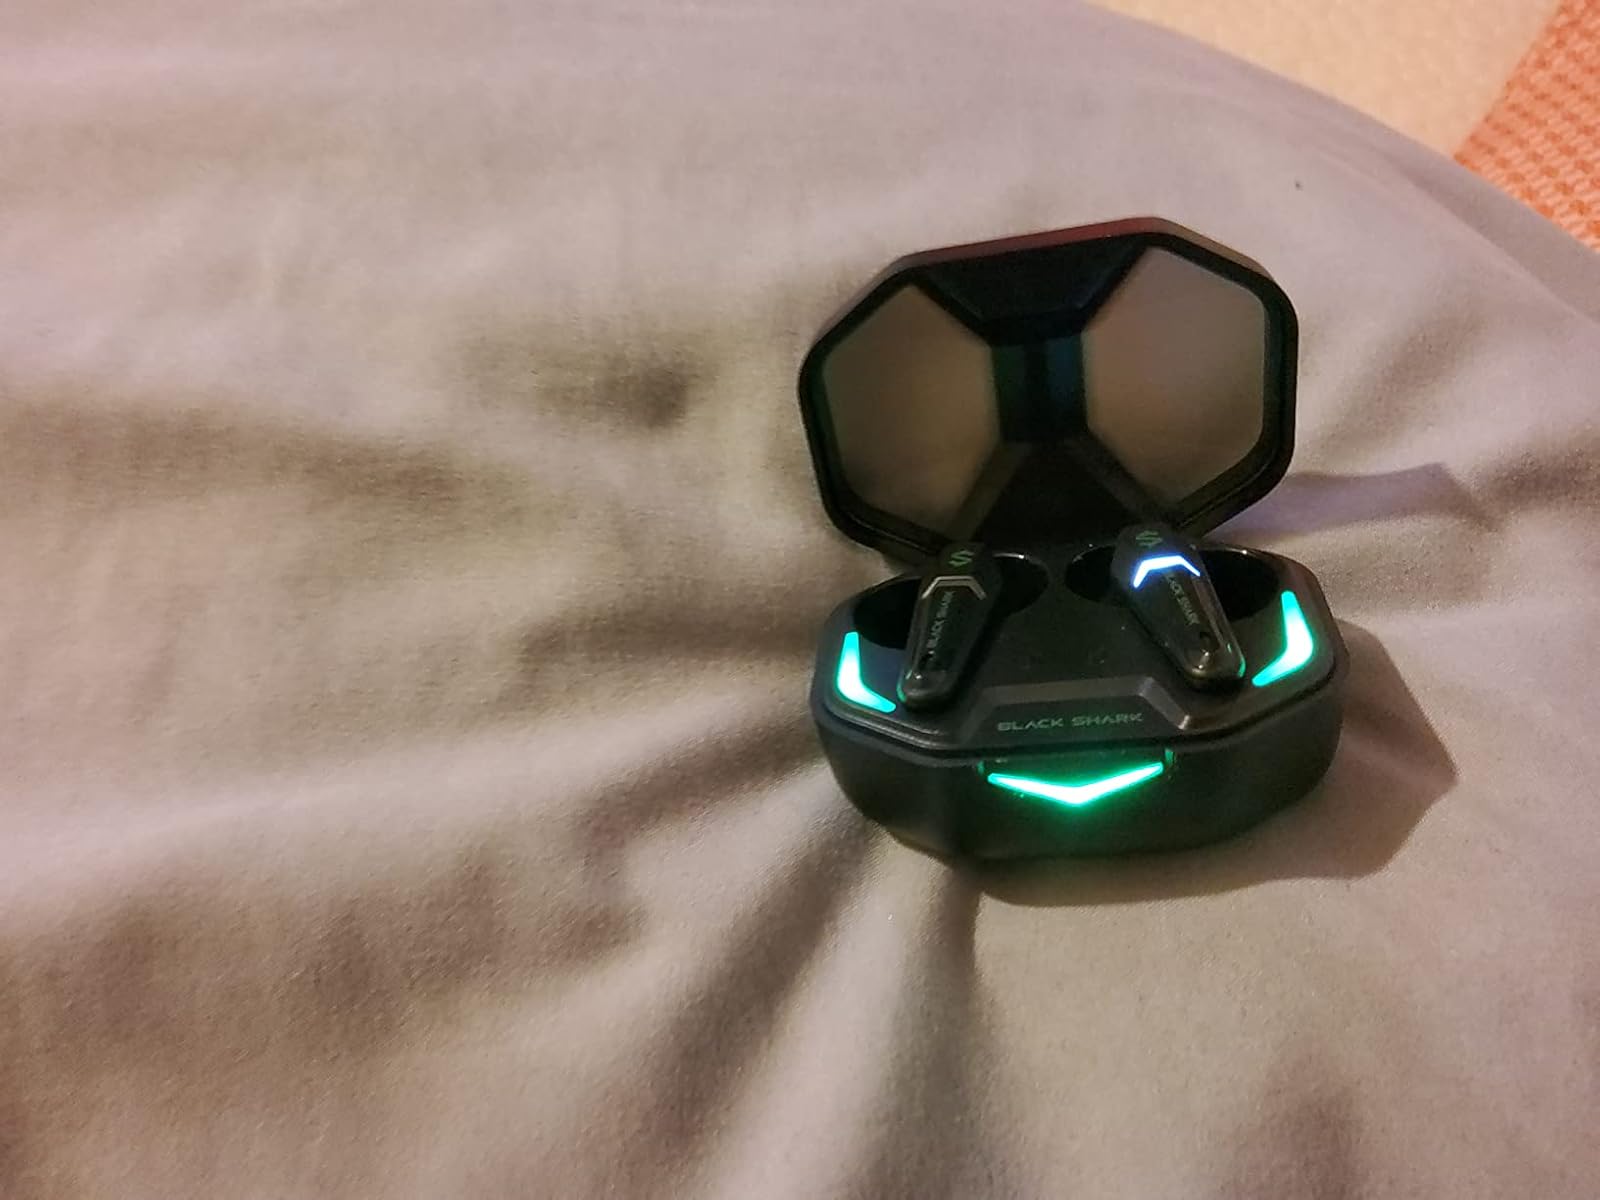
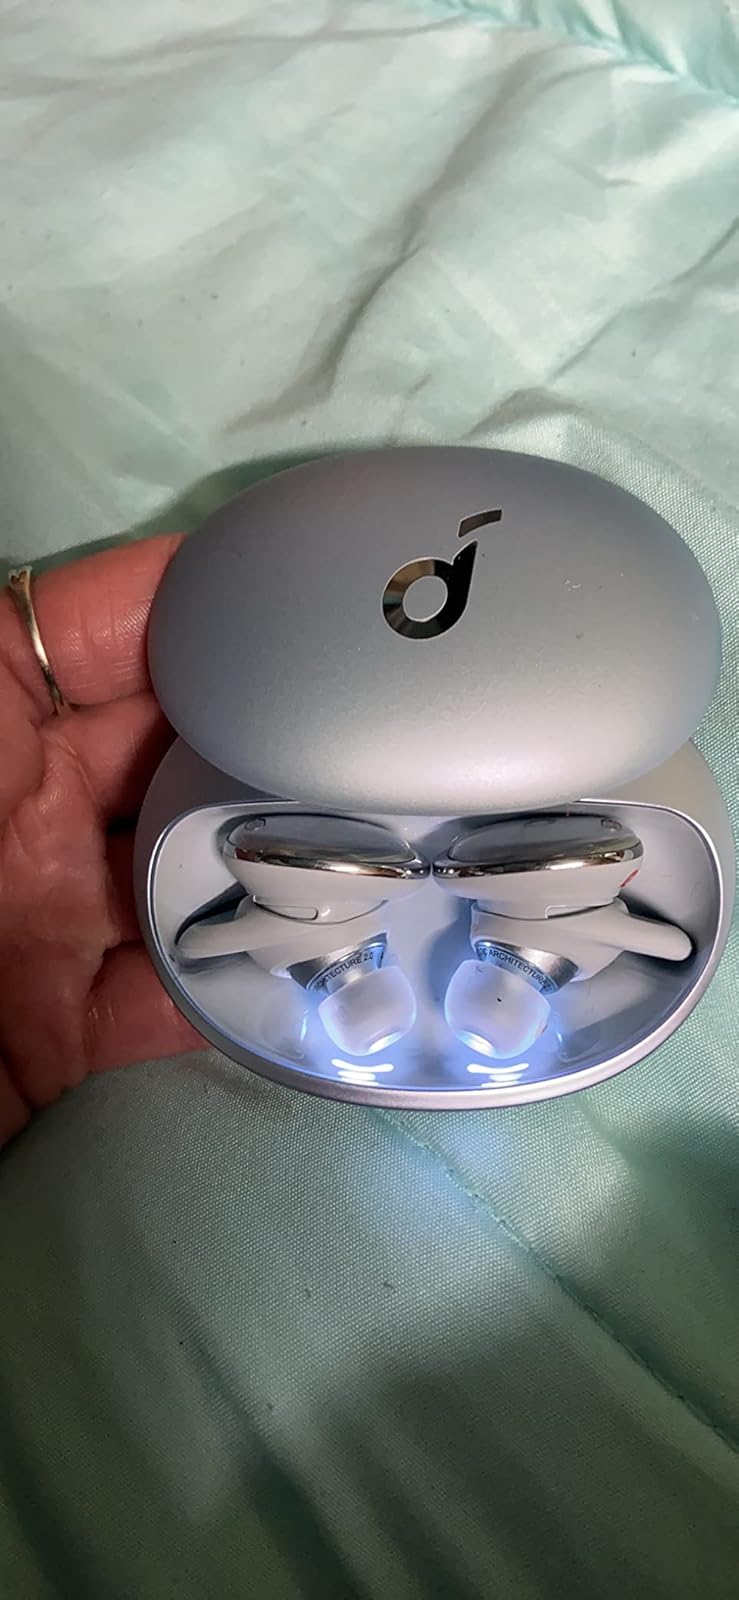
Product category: earbuds
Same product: no